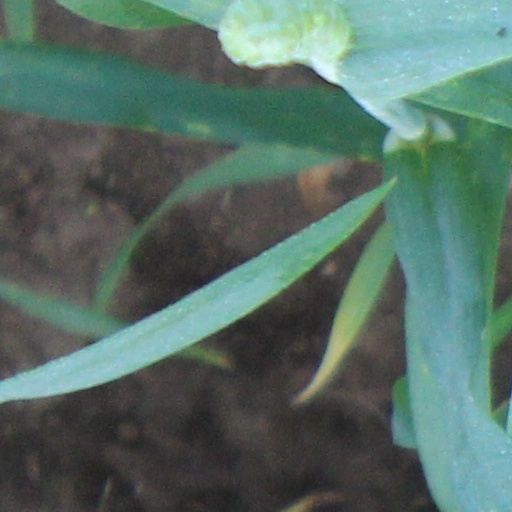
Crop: wheat